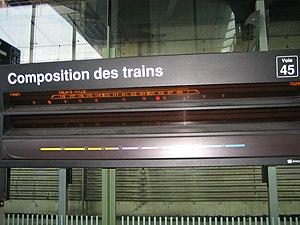
Tableau de repérage des voitures installée à la voie 45 de la gare de Lille Europe
La Centrale d'Annonce et de Téléaffichage Informatisée est une solution d'information voyageurs utilisée dans les gares « Grandes Lignes » de SNCF.